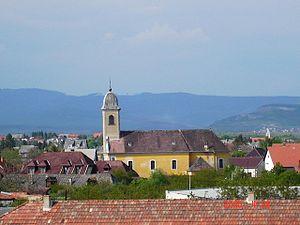
L'Église catholique en Hongrie, parfois nommée improprement Église catholique hongroise, est la première confession en Hongrie, avec 54,5 % de la population selon le recensement de 2001, dont 2,6 % catholiques de rite byzantin. L'Église catholique est une union d'églises locales, ou diocèses, en étroite communion avec le pape. Le catholicisme en Hongrie n'est donc pas organisé comme une église nationale soumise à une juridiction nationale, mais un groupe de diocèses au sein de l'« Église universelle ». Il existe une instance de concertation entre les évêques des différents diocèses hongrois : la conférence des évêques catholiques de Hongrie présidée par Péter Erdő.